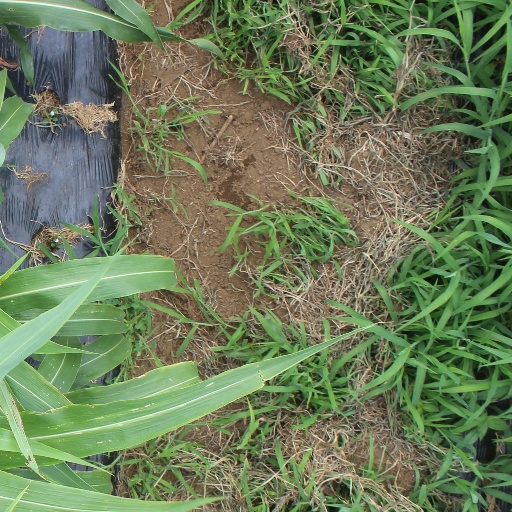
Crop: sorghum